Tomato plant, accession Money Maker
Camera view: vertical (180 deg); turntable rotation: 270 degrees
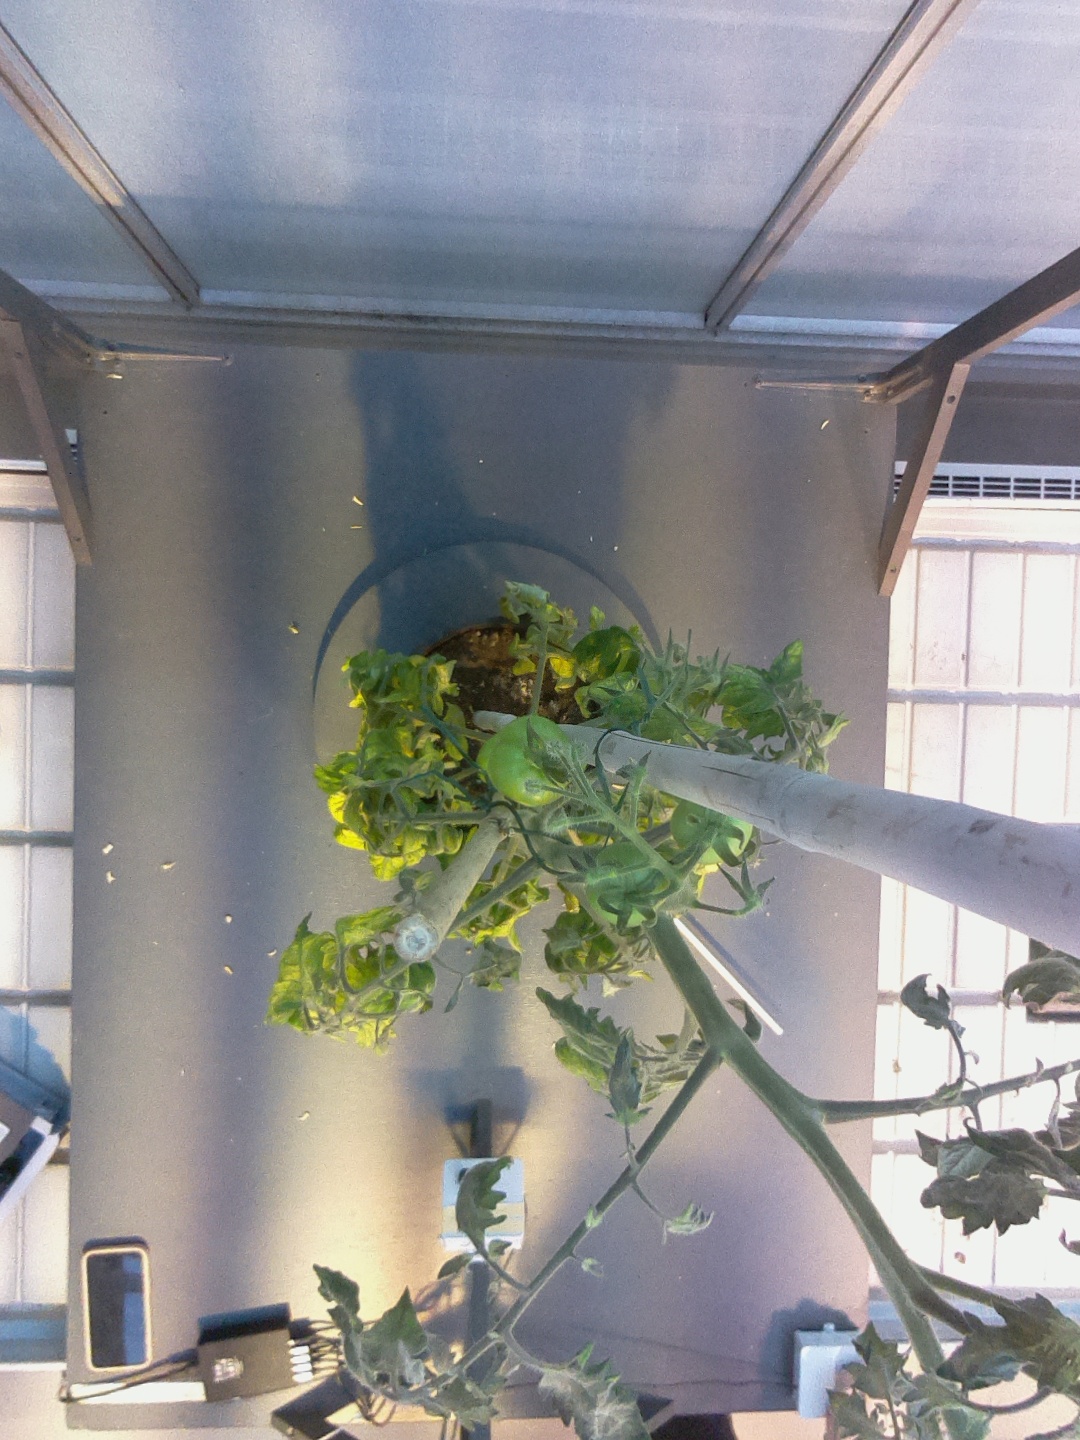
BBCH growth stage 75: 50%-60% of final fruit size